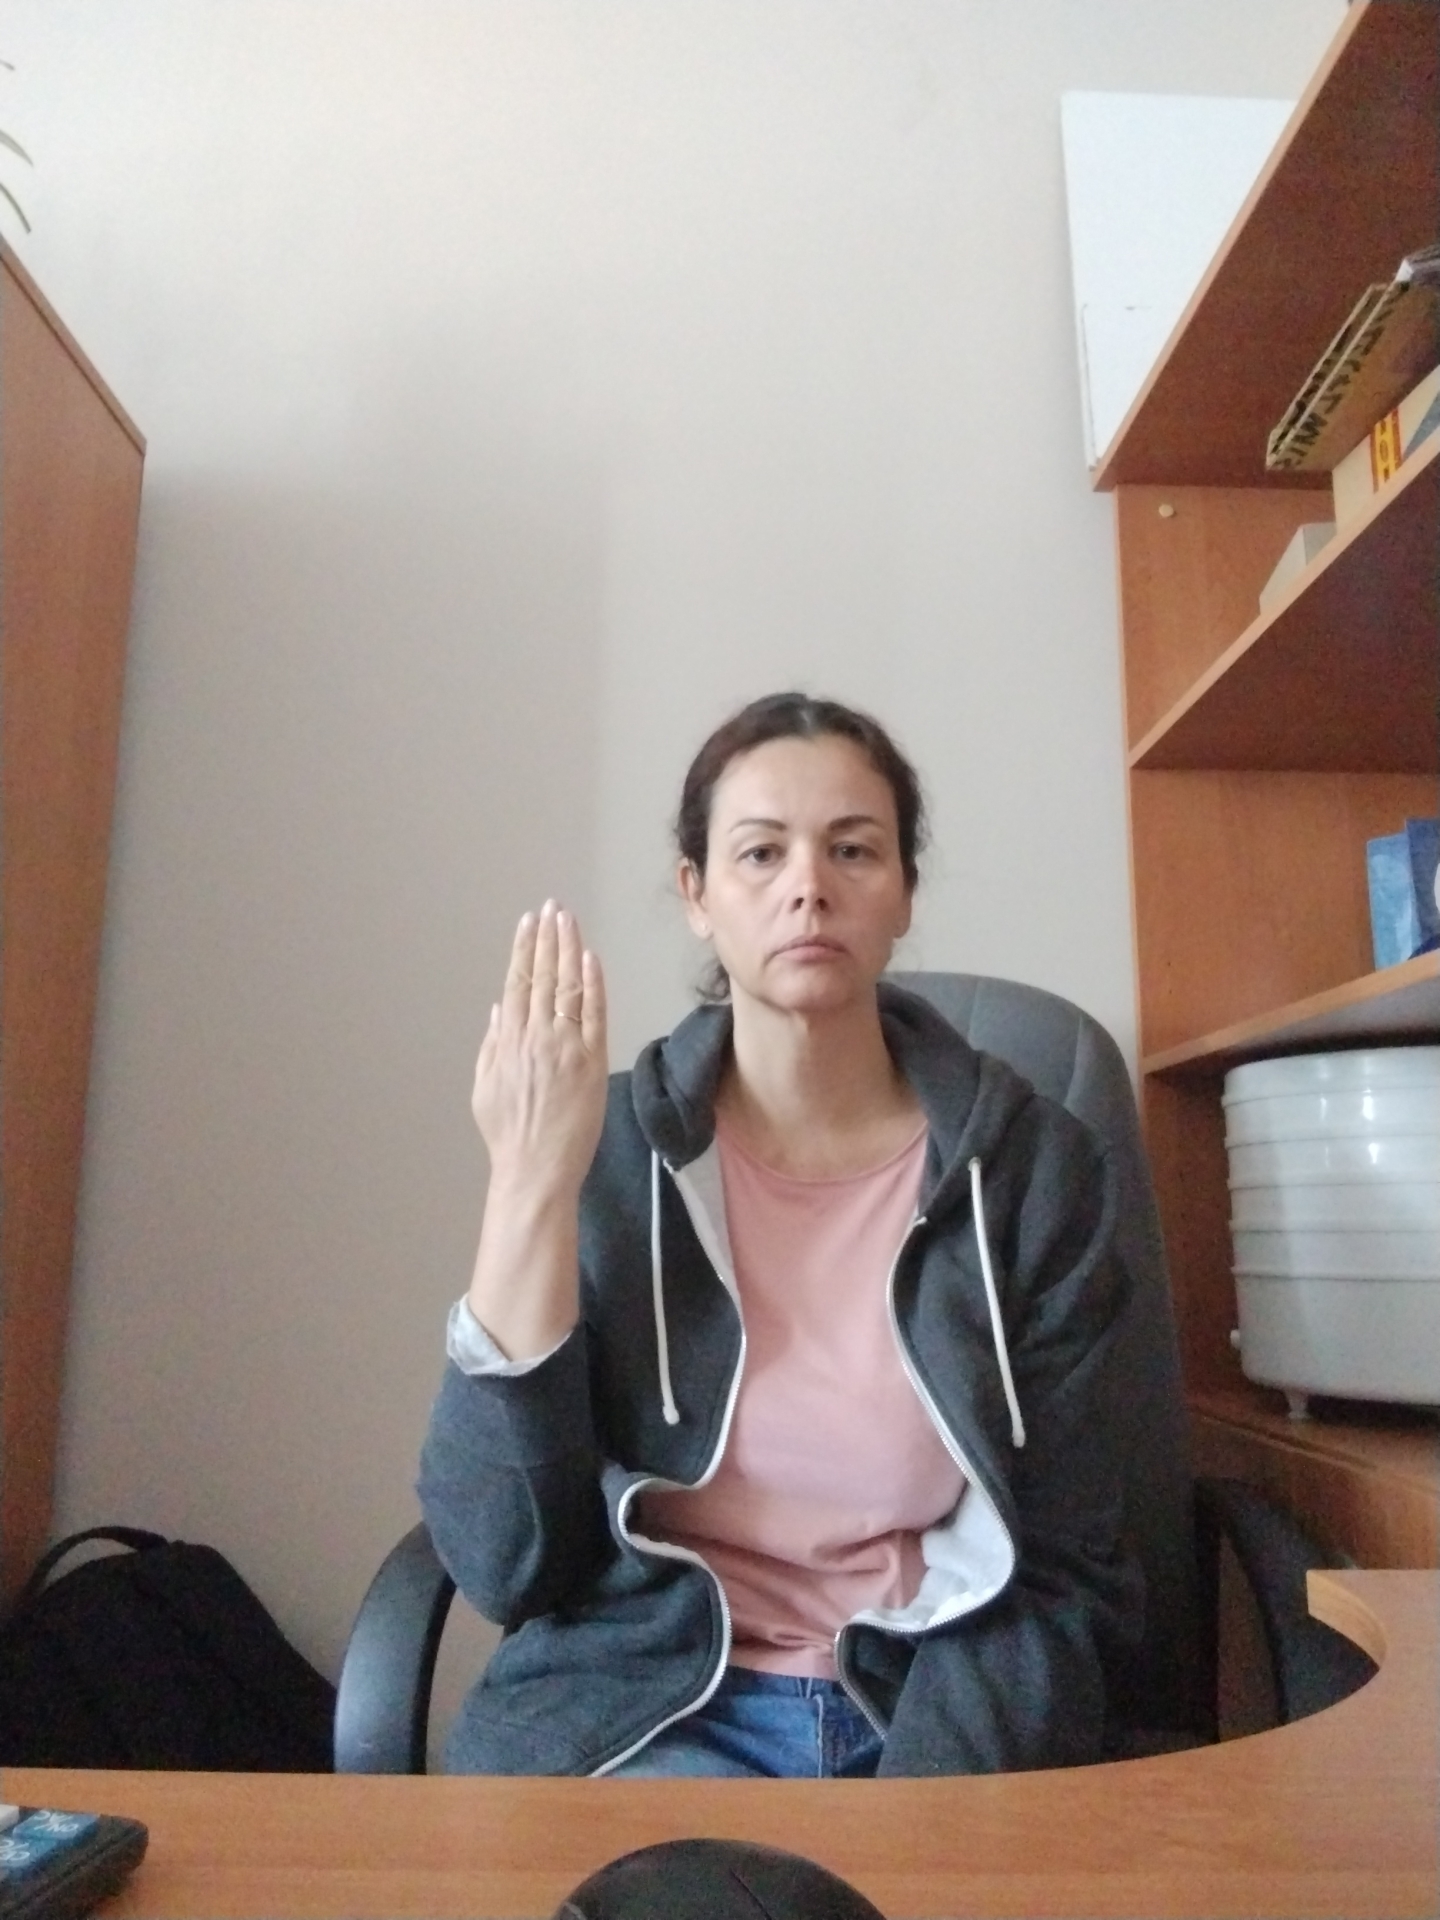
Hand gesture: stop_inverted